Exploration of the Moon

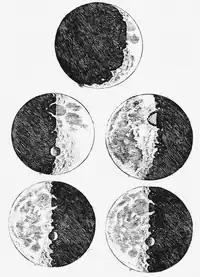
Galileo's sketches of the Moon from the groundbreaking "Sidereus Nuncius"

Thomas Harriot, as well as Galilei, drew the first telescopic representation of the Moon and observed it for several years. His drawings, however, remained unpublished. The first map of the Moon was made by the Belgian cosmographer and astronomer Michael van Langren in 1645. Two years later a much more influential effort was published by Johannes Hevelius. In 1647, Hevelius published "Selenographia", the first treatise entirely devoted to the Moon. Hevelius's nomenclature, although used in Protestant countries until the eighteenth century, was replaced by the system published in 1651 by the Jesuit astronomer Giovanni Battista Riccioli, who gave the large naked-eye spots the names of seas and the telescopic spots (now called craters) the name of philosophers and astronomers.